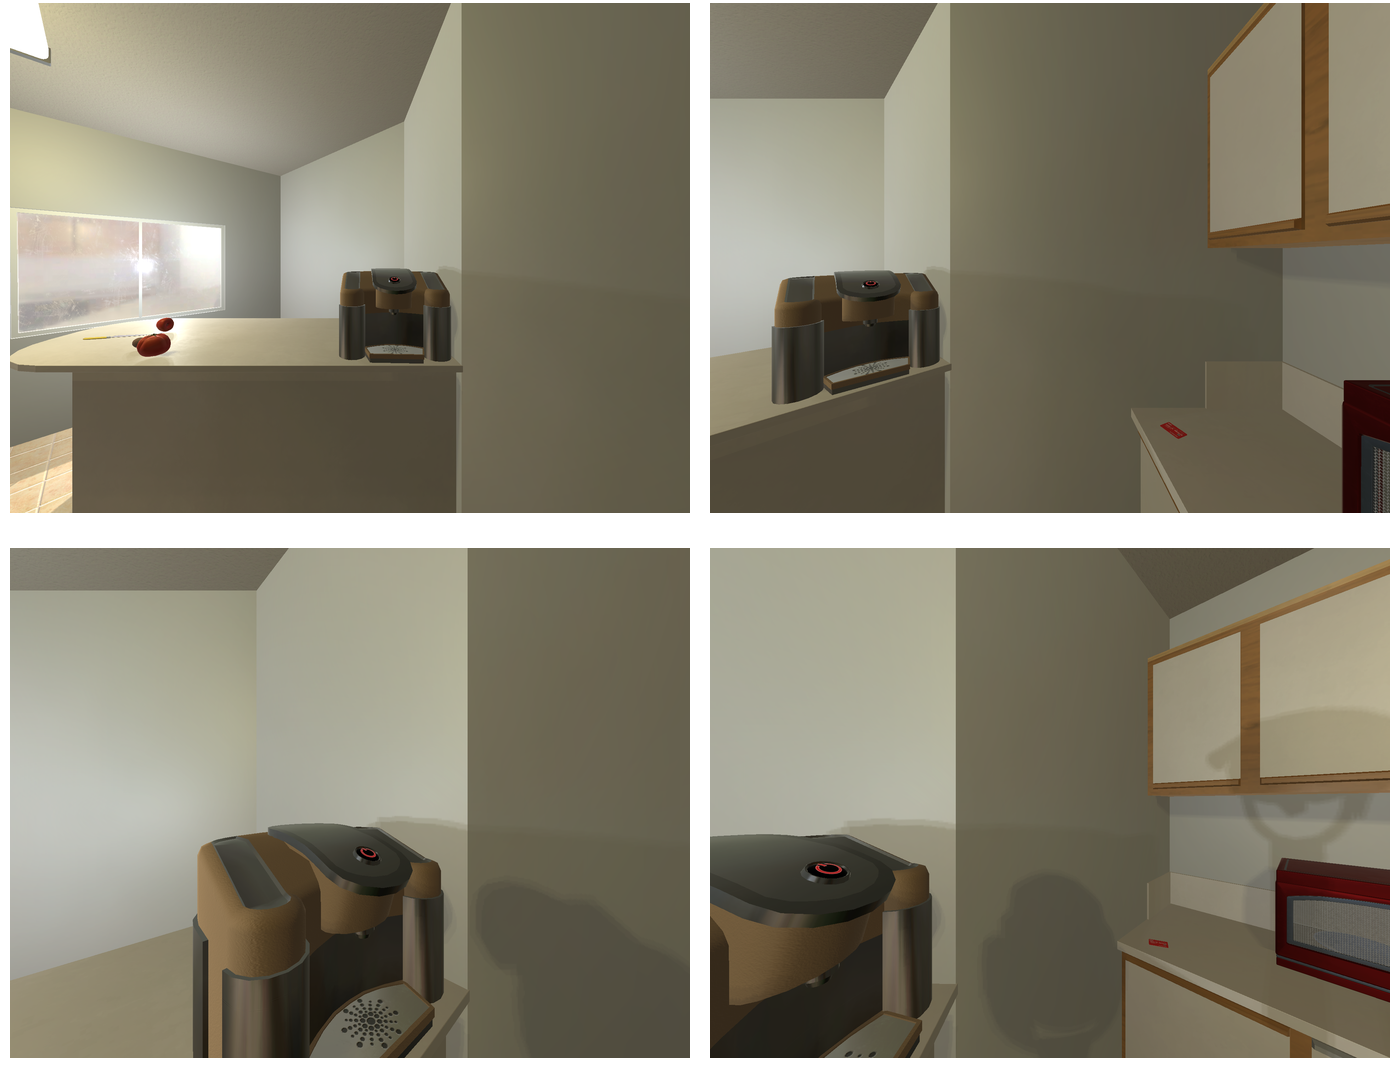Task instruction: Turn on the coffee machine.
Answer: {"task_instruction": "Turn on the coffee machine.", "nodes": ["coffee machine button / coffee machine switch", "coffee machine"], "edges": [{"functional_relationship": "activate", "object1": "coffee machine button / coffee machine switch", "object2": "coffee machine", "spatial_relations": ["higher_than", "close"], "is_touching": true}], "action_type": "press", "function_type": "device_control"}